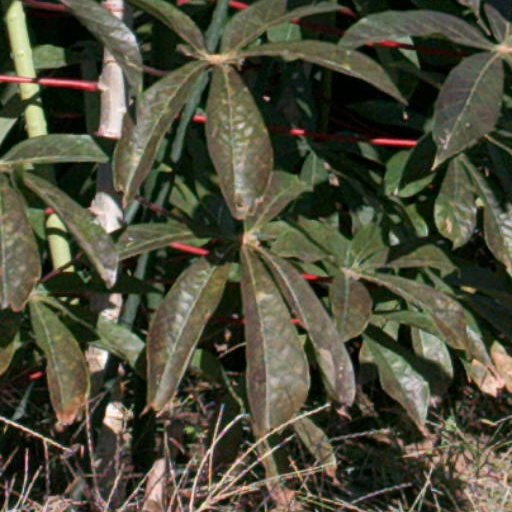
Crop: cassava